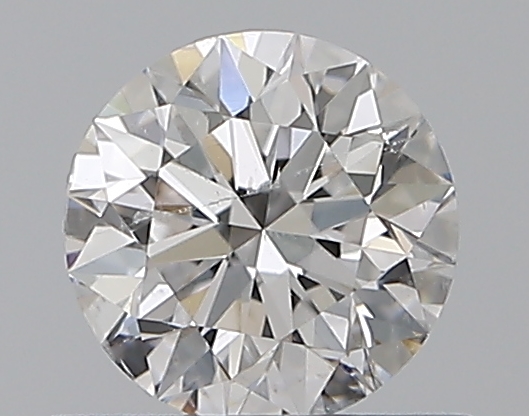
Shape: round
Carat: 0.5
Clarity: SI2
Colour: D
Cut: EX
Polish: EX
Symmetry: EX
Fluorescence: N
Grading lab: GIA
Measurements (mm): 5.05 x 5.08 x 3.16